Nea Smyrni Stadium

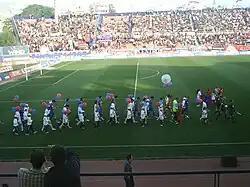
Panionios FC playing a home game in Nea Smyrni Stadium

In November 1937, Panionios G.S.S. Board of Directors led by President D. Karabatis and the Municipality of Nea Smyrni agreed to relocate the club in Nea Smyrni, a suburb of the Athens urban area that was mainly inhabited by Greek World War I refugees coming from Smyrna, the club's historical home. Construction works started in 1938, and were completed one year later.